Jerry Ciccoritti

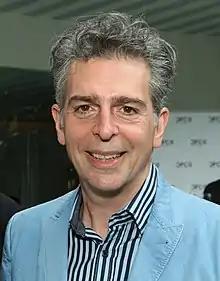
Ciccoritti at Canadian Film Centre 25th Anniversary Celebration in Los Angeles, March 20, 2013

Ciccoritti co-produced, co-wrote, and directed the low-budget horror film "Psycho Girls" (1985). Several other genre films followed, eventually leading to work in episodic television and television movies. Ciccoritti was instrumental in developing the TV series "Catwalk" (1992) and "Straight Up" (1996) and began a secondary career as a director of big-budget television movies and miniseries with "Net Worth" (1995), a drama about hockey player Ted Lindsay's battles with the National Hockey League on behalf of his fellow players. Another popular film of Ciccoritti's that deals with Canadian history is "Trudeau".